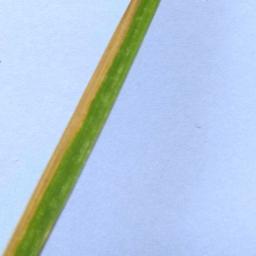
Label: Rice___Healthy